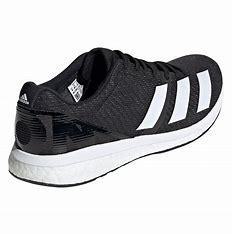
Brand: Adidas
Model: Adizero Boston 8